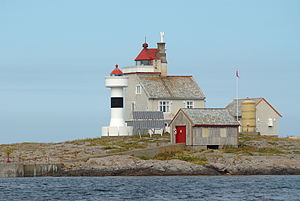
Vingleia fyr
Vingleia fyr i Frøya kommune
Vingleia fyr ligger på Skarvflesan nord for Frøya i Sør-Trøndelag fylke i Norge. Navnet er formentlig afledt af begrebet «leia som er udsat for vind».